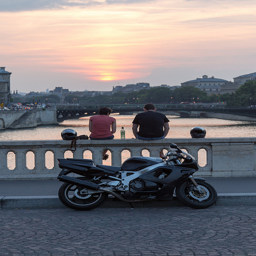
a black and gray motorcycle parked and two people on a bridge
Two people sitting on the rail of a bridge with a motorcycle parked behind them.
two people seated at the bridge and a motorbike behind
A motorcycle is parked in front of two people.
A motorcycle parked next to a bridge near a river..